Medo Kamara

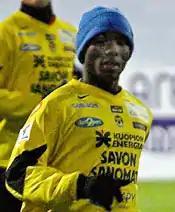
Medo with KuPS in 2006

Mohamed Kamara (born 16 November 1987), widely known as Medo, is a Sierra Leonean professional footballer who plays as a defensive midfielder for Finnish club HJS.